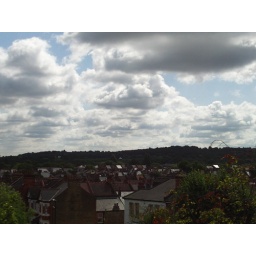
DCIM\101MEDIA. This is near the West Dulwich train station. The clouds are so pretty!